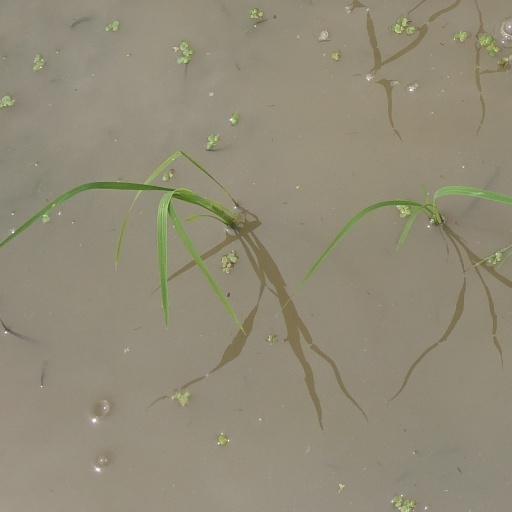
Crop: rice